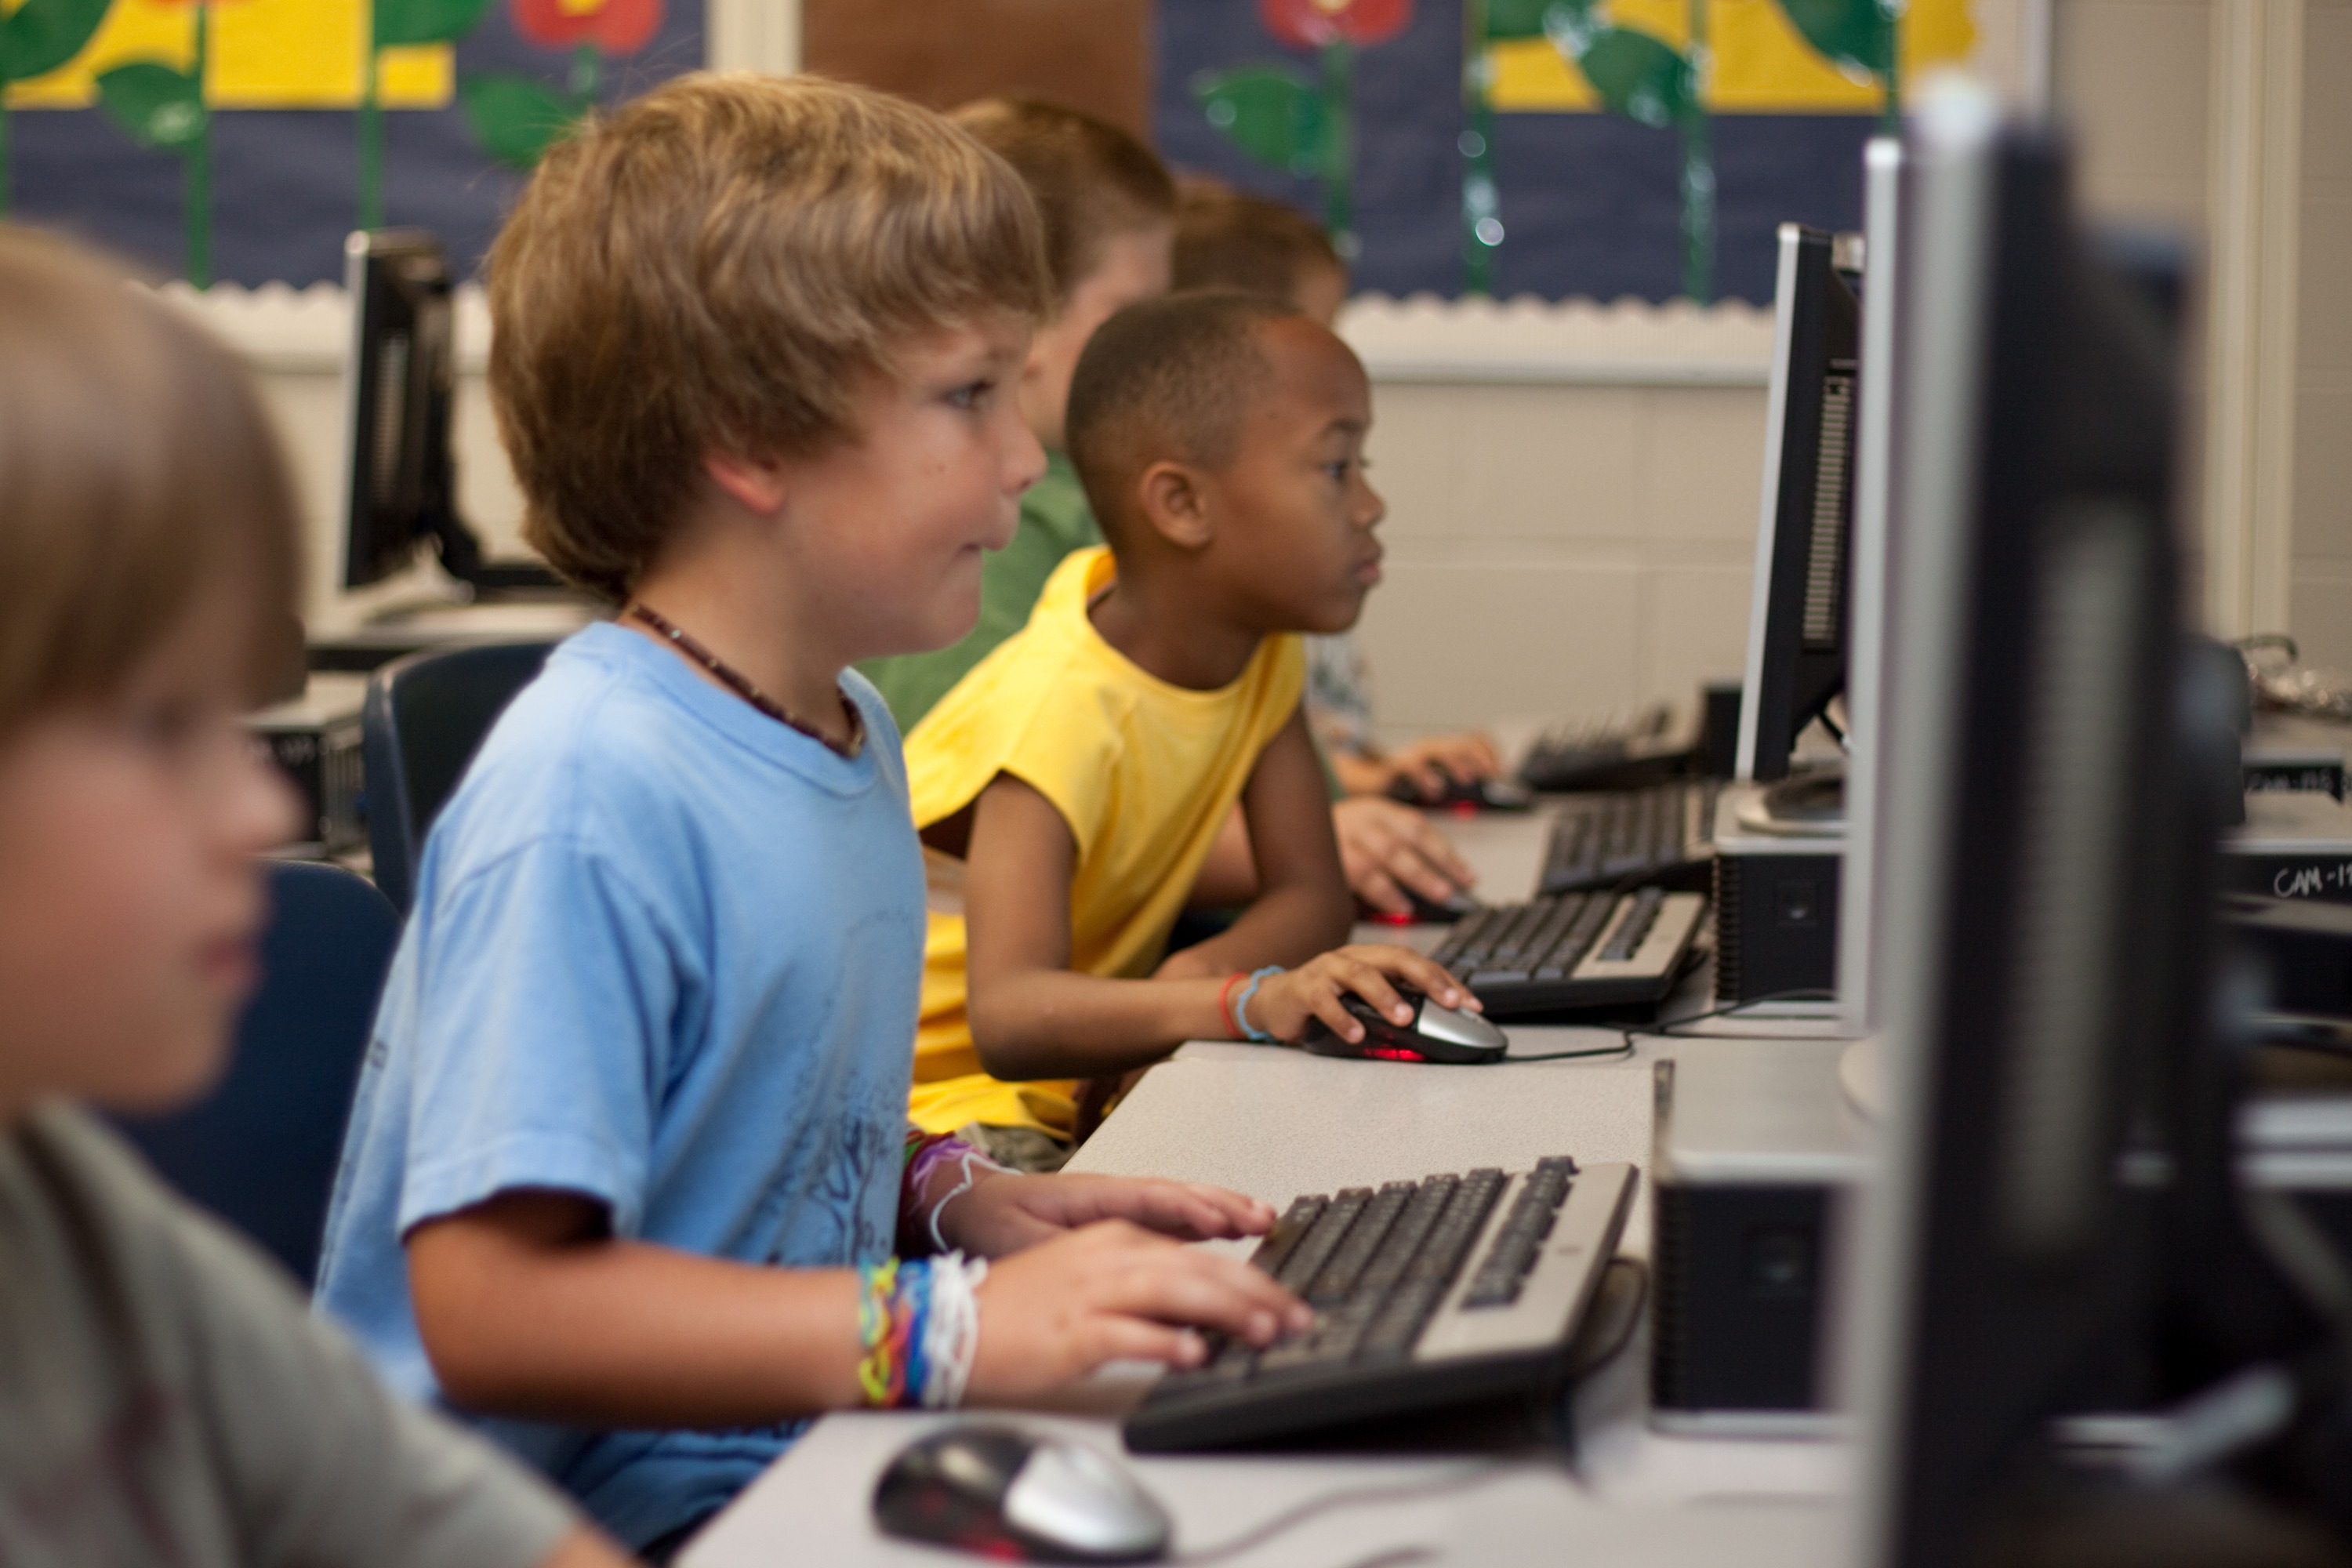
computer, person, internet, child, room, education, classroom, students, learn, learning, pc, young boy